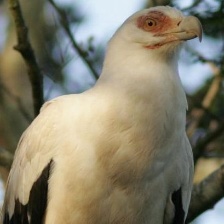
Species: PALM NUT VULTURE
Scientific name: GYPOHIERAX ANGOLENSIS
ImageNet parent category: vulture